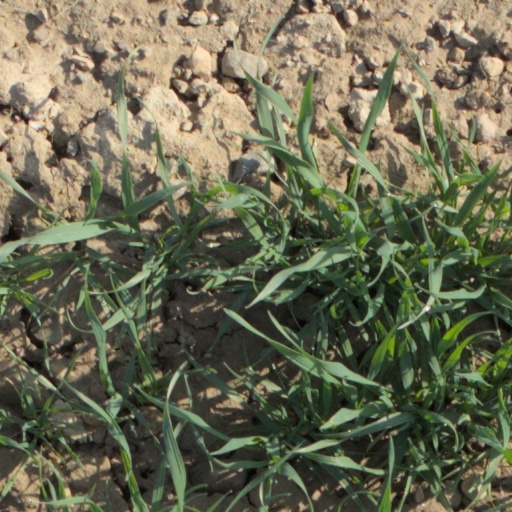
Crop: wheat